Aquaria (drag queen)

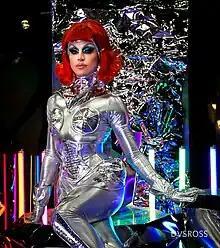
Aquaria at RuPaul's DragCon in 2019

Giovanni Lucca Palandrani (born February 12, 1996), better known by his stage name Aquaria, is an American drag queen, television personality, and recording artist best known for winning the tenth season of "RuPaul's Drag Race" in 2018.